LSAT light machine gun

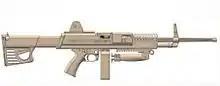

Development began with the two types of weight-reducing ammunition, and a light machine gun to serve as a testbed and technology demonstrator. Use of an LMG for this purpose is notable, considering its greater technical complexity than infantry rifles. The use of advanced computer simulations to accelerate development may have mitigated this. For development, the use of extensive computer simulation and modelling reduces both time and expenditure for prototyping and testing. The program also uses a 'spiral development' approach, whereby the weapon and ammunition is rolled out in stages or 'spirals', each stage producing a new version that is an improvement on those from previous spirals. A competition down-selected the design concepts of various companies to leave an AAI Corporation-led team of companies as the developers of the weapon system. The cohesive team of companies is combined with government support to ensure success. The parallel development of the two ammunition types meant that, if the caseless ammunition effort succeeded, much of the development work gained with the composite cased weapon could be applied to it, and, if it failed, the composite-cased version was likely to succeed on its own.